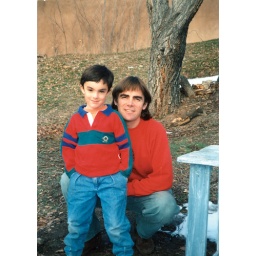
the boys in red